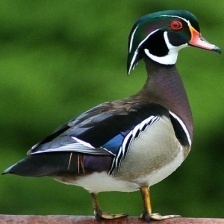
Species: WOOD DUCK
Scientific name: AIX SPONSA
ImageNet parent category: drake